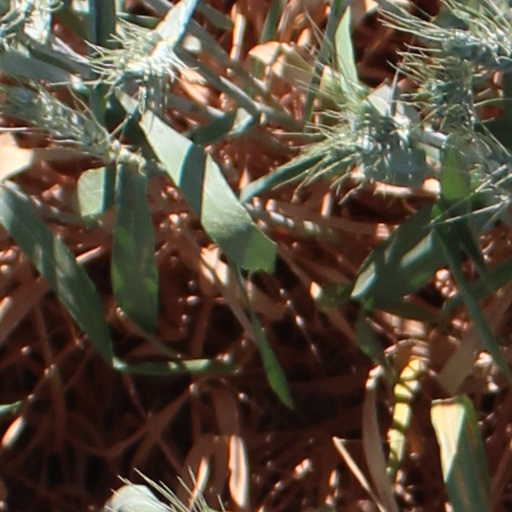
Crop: wheat